Surrey

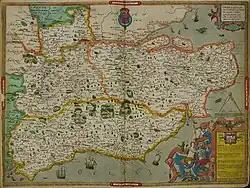
Hand-drawn map of Kent, Sussex, Surrey and Middlesex from 1575

Surrey's cloth industry declined in the 16th century and collapsed in the 17th, harmed by falling standards and competition from more effective producers in other parts of England. The iron industry in the Weald, whose rich deposits had been exploited since prehistoric times, expanded and spread from its base in Sussex into Kent and Surrey after 1550. New furnace technology stimulated further growth in the early 17th century, but this hastened the extinction of the business as the mines were worked out. However, this period also saw the emergence of important new industries, centred on the valley of the Tillingbourne, south-east of Guildford, which often adapted watermills originally built for the now moribund cloth industry. The production of brass goods and wire in this area was relatively short-lived, falling victim to competitors in the Midlands in the mid-17th century, but the manufacture of paper and gunpowder proved more enduring. For a time in the mid-17th century the Surrey mills were the main producers of gunpowder in England.